Broadside (naval)

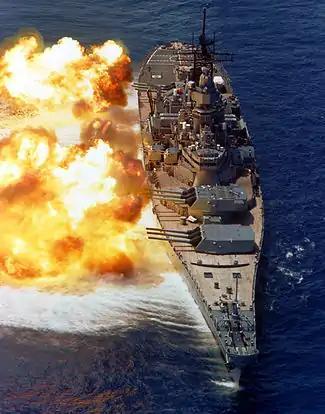
The firepower of a battleship demonstrated by (August 1984). The muzzle blasts are large enough to distort the ocean surface.

When the term is used in this way, it can be calculated by multiplying the shell weight of the ship's main armament shells times the number of barrels that can be brought to bear. If some turrets are incapable of firing to either side of the vessel, only the maximum number of barrels which can fire to one side or the other are counted. For example, the American "Iowa"-class battleships carried a main armament of nine main guns in turrets which could all be trained to a single broadside. Each 16-inch shell weighed , which when multiplied by nine (the total number of barrels in all three turrets) equals a total of 24,300 pounds (11,022 kg). Thus, an "Iowa"-class battleship had a broadside of 12 short tons (11.0 tonnes), the weight of shells that she could theoretically land on a target in a single firing.